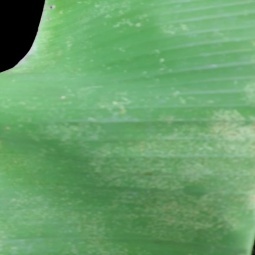
Label: Healthy